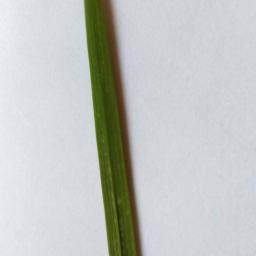
Label: Rice___Healthy